Jeffrey Buttle

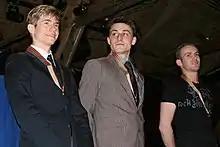
Buttle (left) during the awarding of the "ISU small medals" for the men's free skate during the 2008 World Championships closing banquet

At the 2008 Worlds, Buttle placed first in the short program. He then went on to deliver a personal best performance to win the gold medal by a 13.95 point margin over the defending world champion, France's Brian Joubert. Following his win at Worlds, Buttle appeared as a guest on many TV shows including CBC's "Air Farce Live".